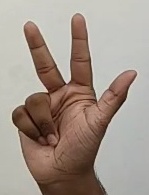
ASL sign: 3